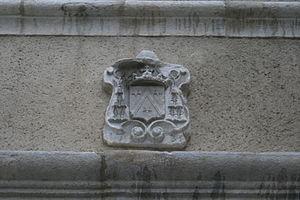
Blason de la maison de Milliet situé sur le fronton du palais épiscopal de Moûtiers (Tarentaise)
La famille Milliet, parfois appelée à tort Millet, est une famille savoyarde d'origine genevoise. Famille de robe anoblie par charges, elle se divisa en trois branches : la branche des marquis de Faverges, subsistante, la branche des marquis de Challes éteinte en 1777 et la branche des marquis d'Arvillars éteinte en 1909.
François-Amédée Milliet de Challes et d’Arvillars, marquis de Challes, seigneur de La Poepe, né le 4 septembre 1623 et mort le 25 mai 1703, à Moûtiers, est un prélat de l'église catholique savoyarde, archevêque-comte de Tarentaise et prince du Saint-Empire, issu de la famille Milliet.